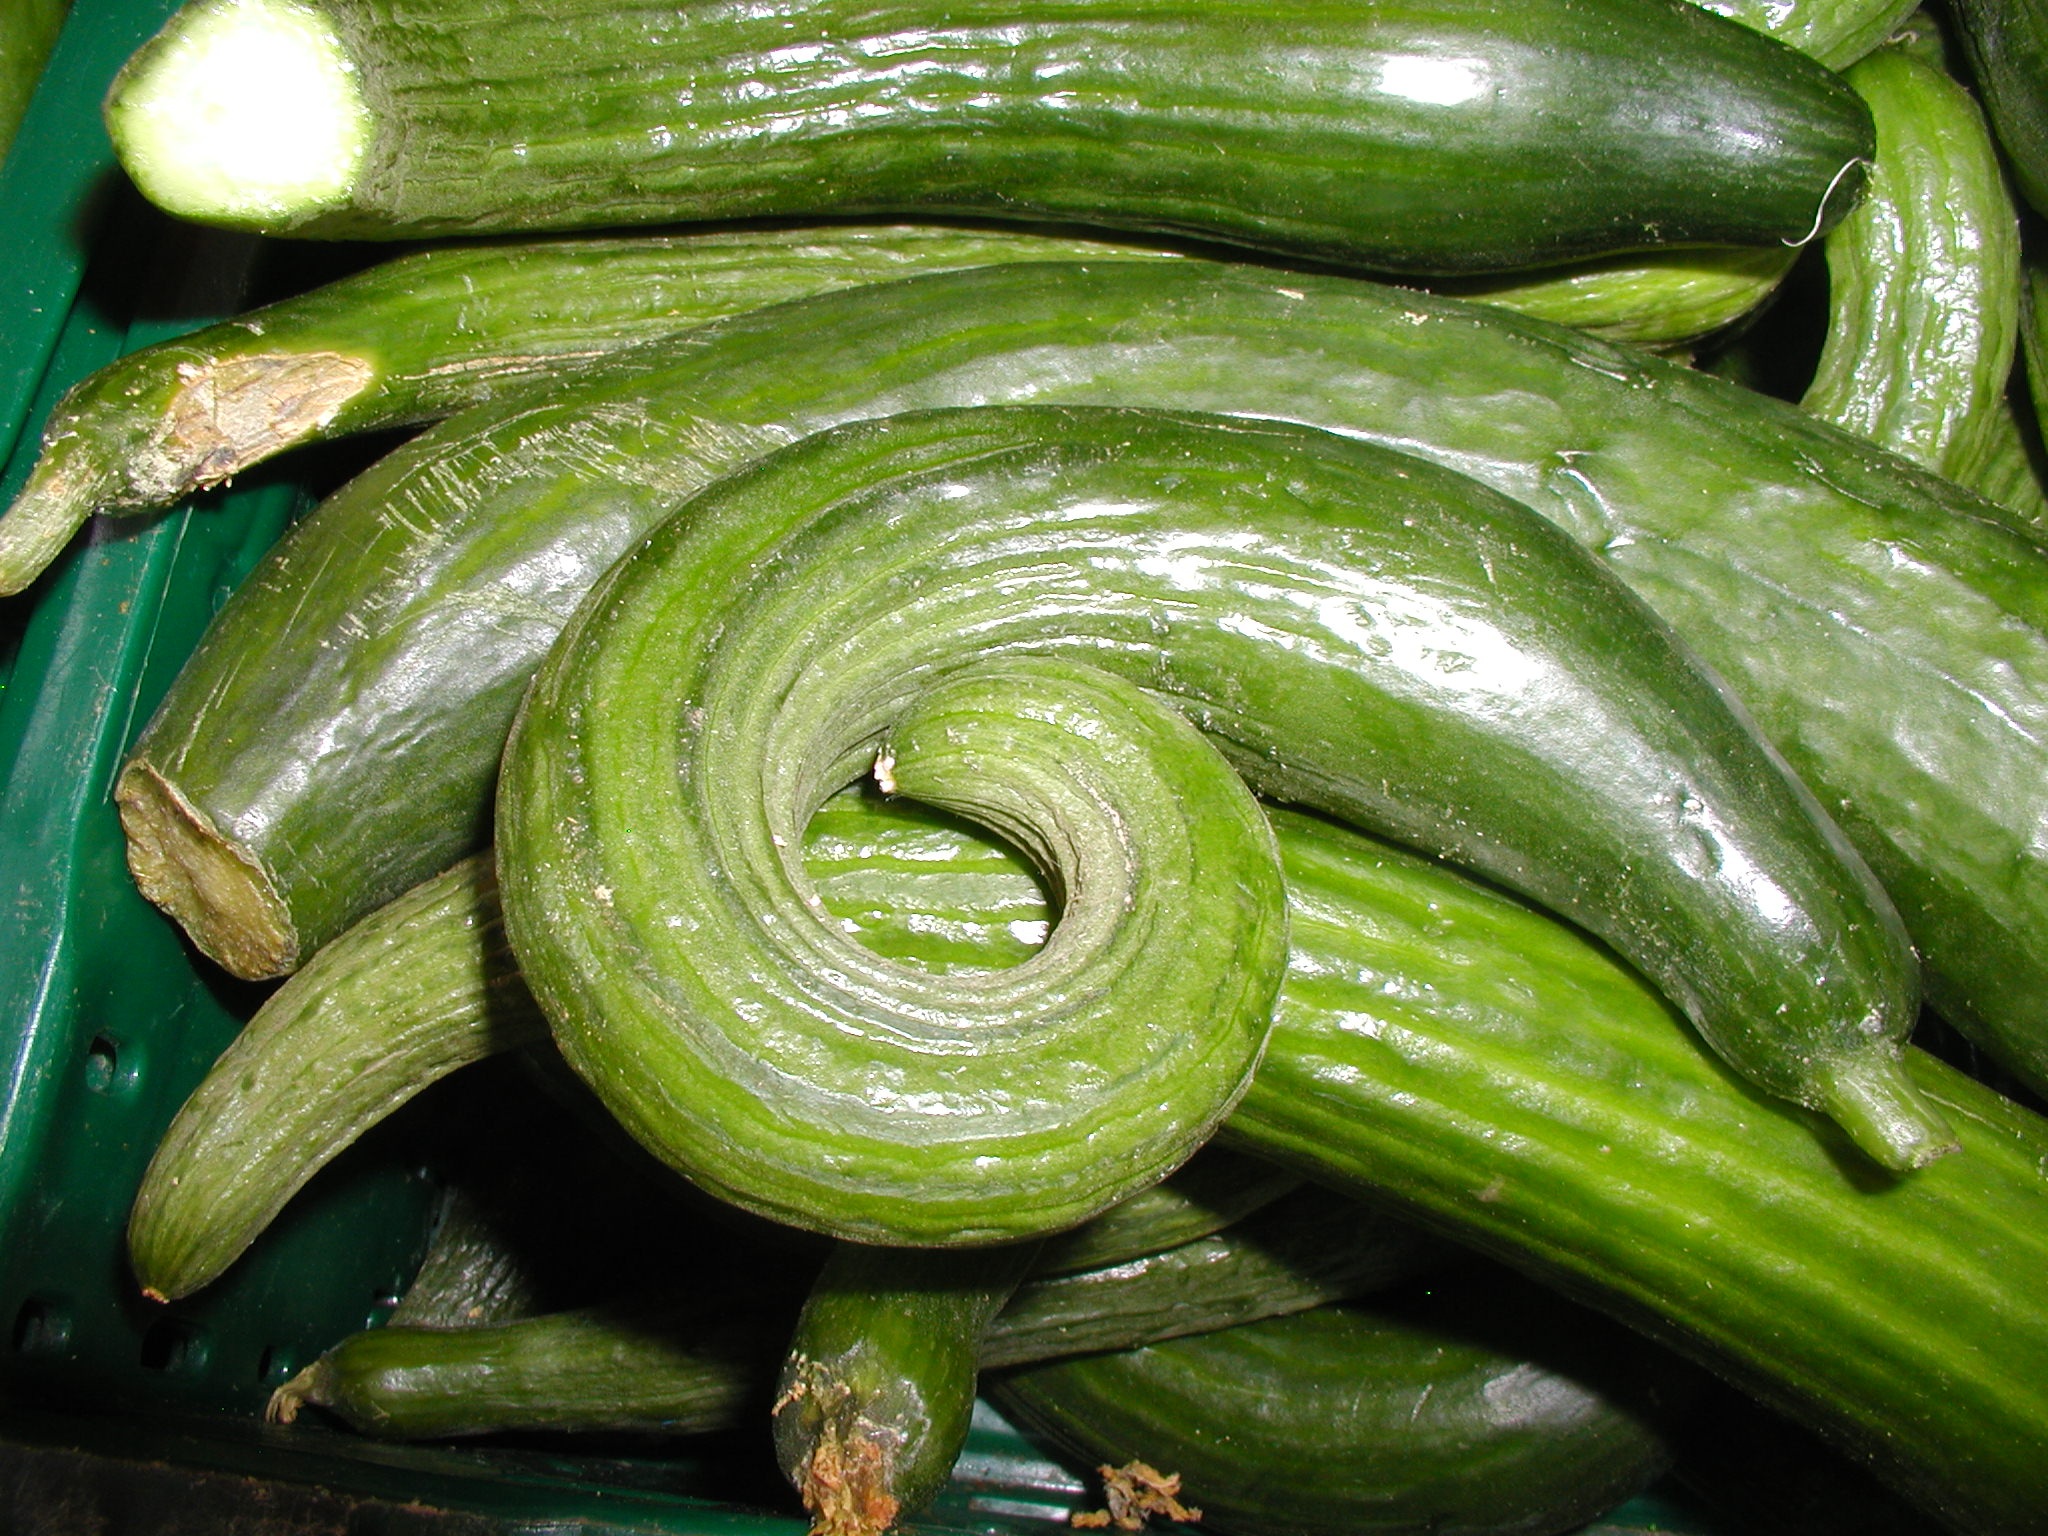
plant, flower, food, green, produce, vegetable, delicious, gourd, cucumber, cucumbers, flowering plant, garden cucumber, pickled cucumber, snake cucumber, plant stem, land plant, cucumber gourd and melon family, summer squash